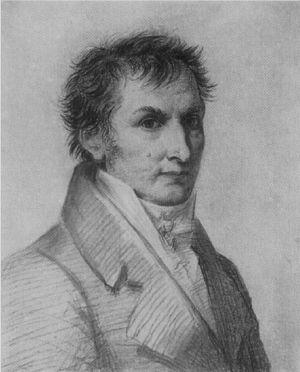
Johann Peter von Langer est un peintre allemand.